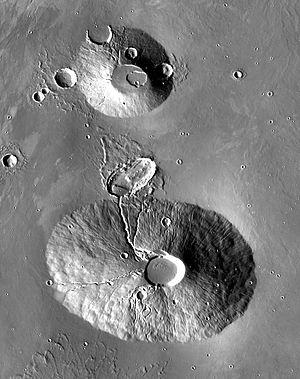
Ceraunius Tholus est un volcan situé sur la planète Mars par 24° N et 262,6° E, dans le quadrangle de Tharsis.
Uranius Tholus est un volcan situé sur la planète Mars par 26,1° N et 262,3° E, dans le quadrangle de Tharsis. Il s'agirait du plus ancien volcan du renflement de Tharsis.